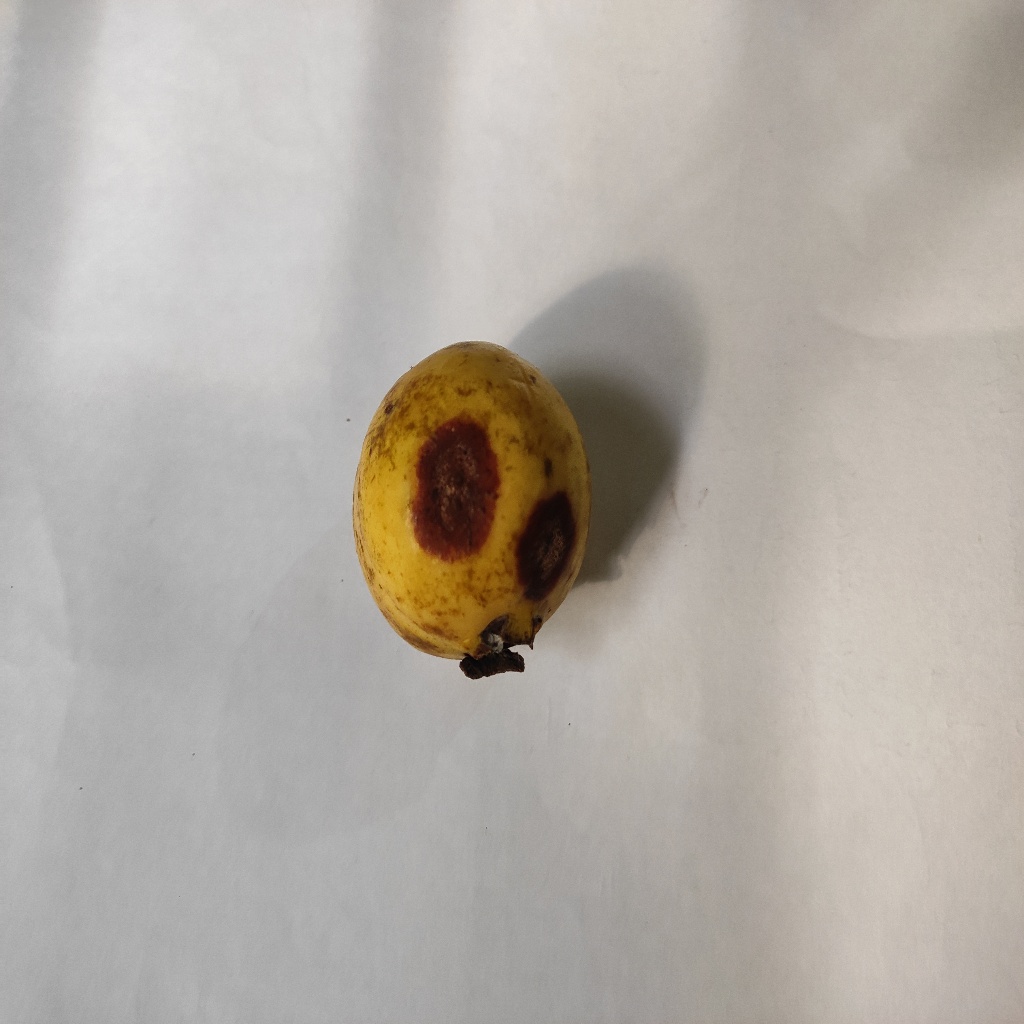
Crop: guava
Quality class: Defect